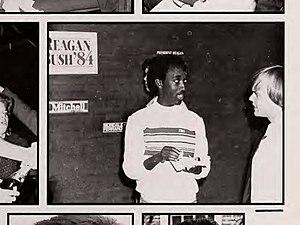
Bayero Fadil lors de la campagne présidentielle américaine de 1984
Le docteur Mohamadou Bayero Fadil est un homme politique et un homme d'affaires camerounais né le 19 décembre 1960 à Garoua dans le Nord Cameroun. Il est le président du groupe Fadil, et du holding MBF Fadil, un puissant groupe agro-industriel d'Afrique centrale, qui opère dans plusieurs secteurs d’activités dont la savonnerie, l’huilerie, le tourisme, l’élevage et les nouvelles technologies de l’information.